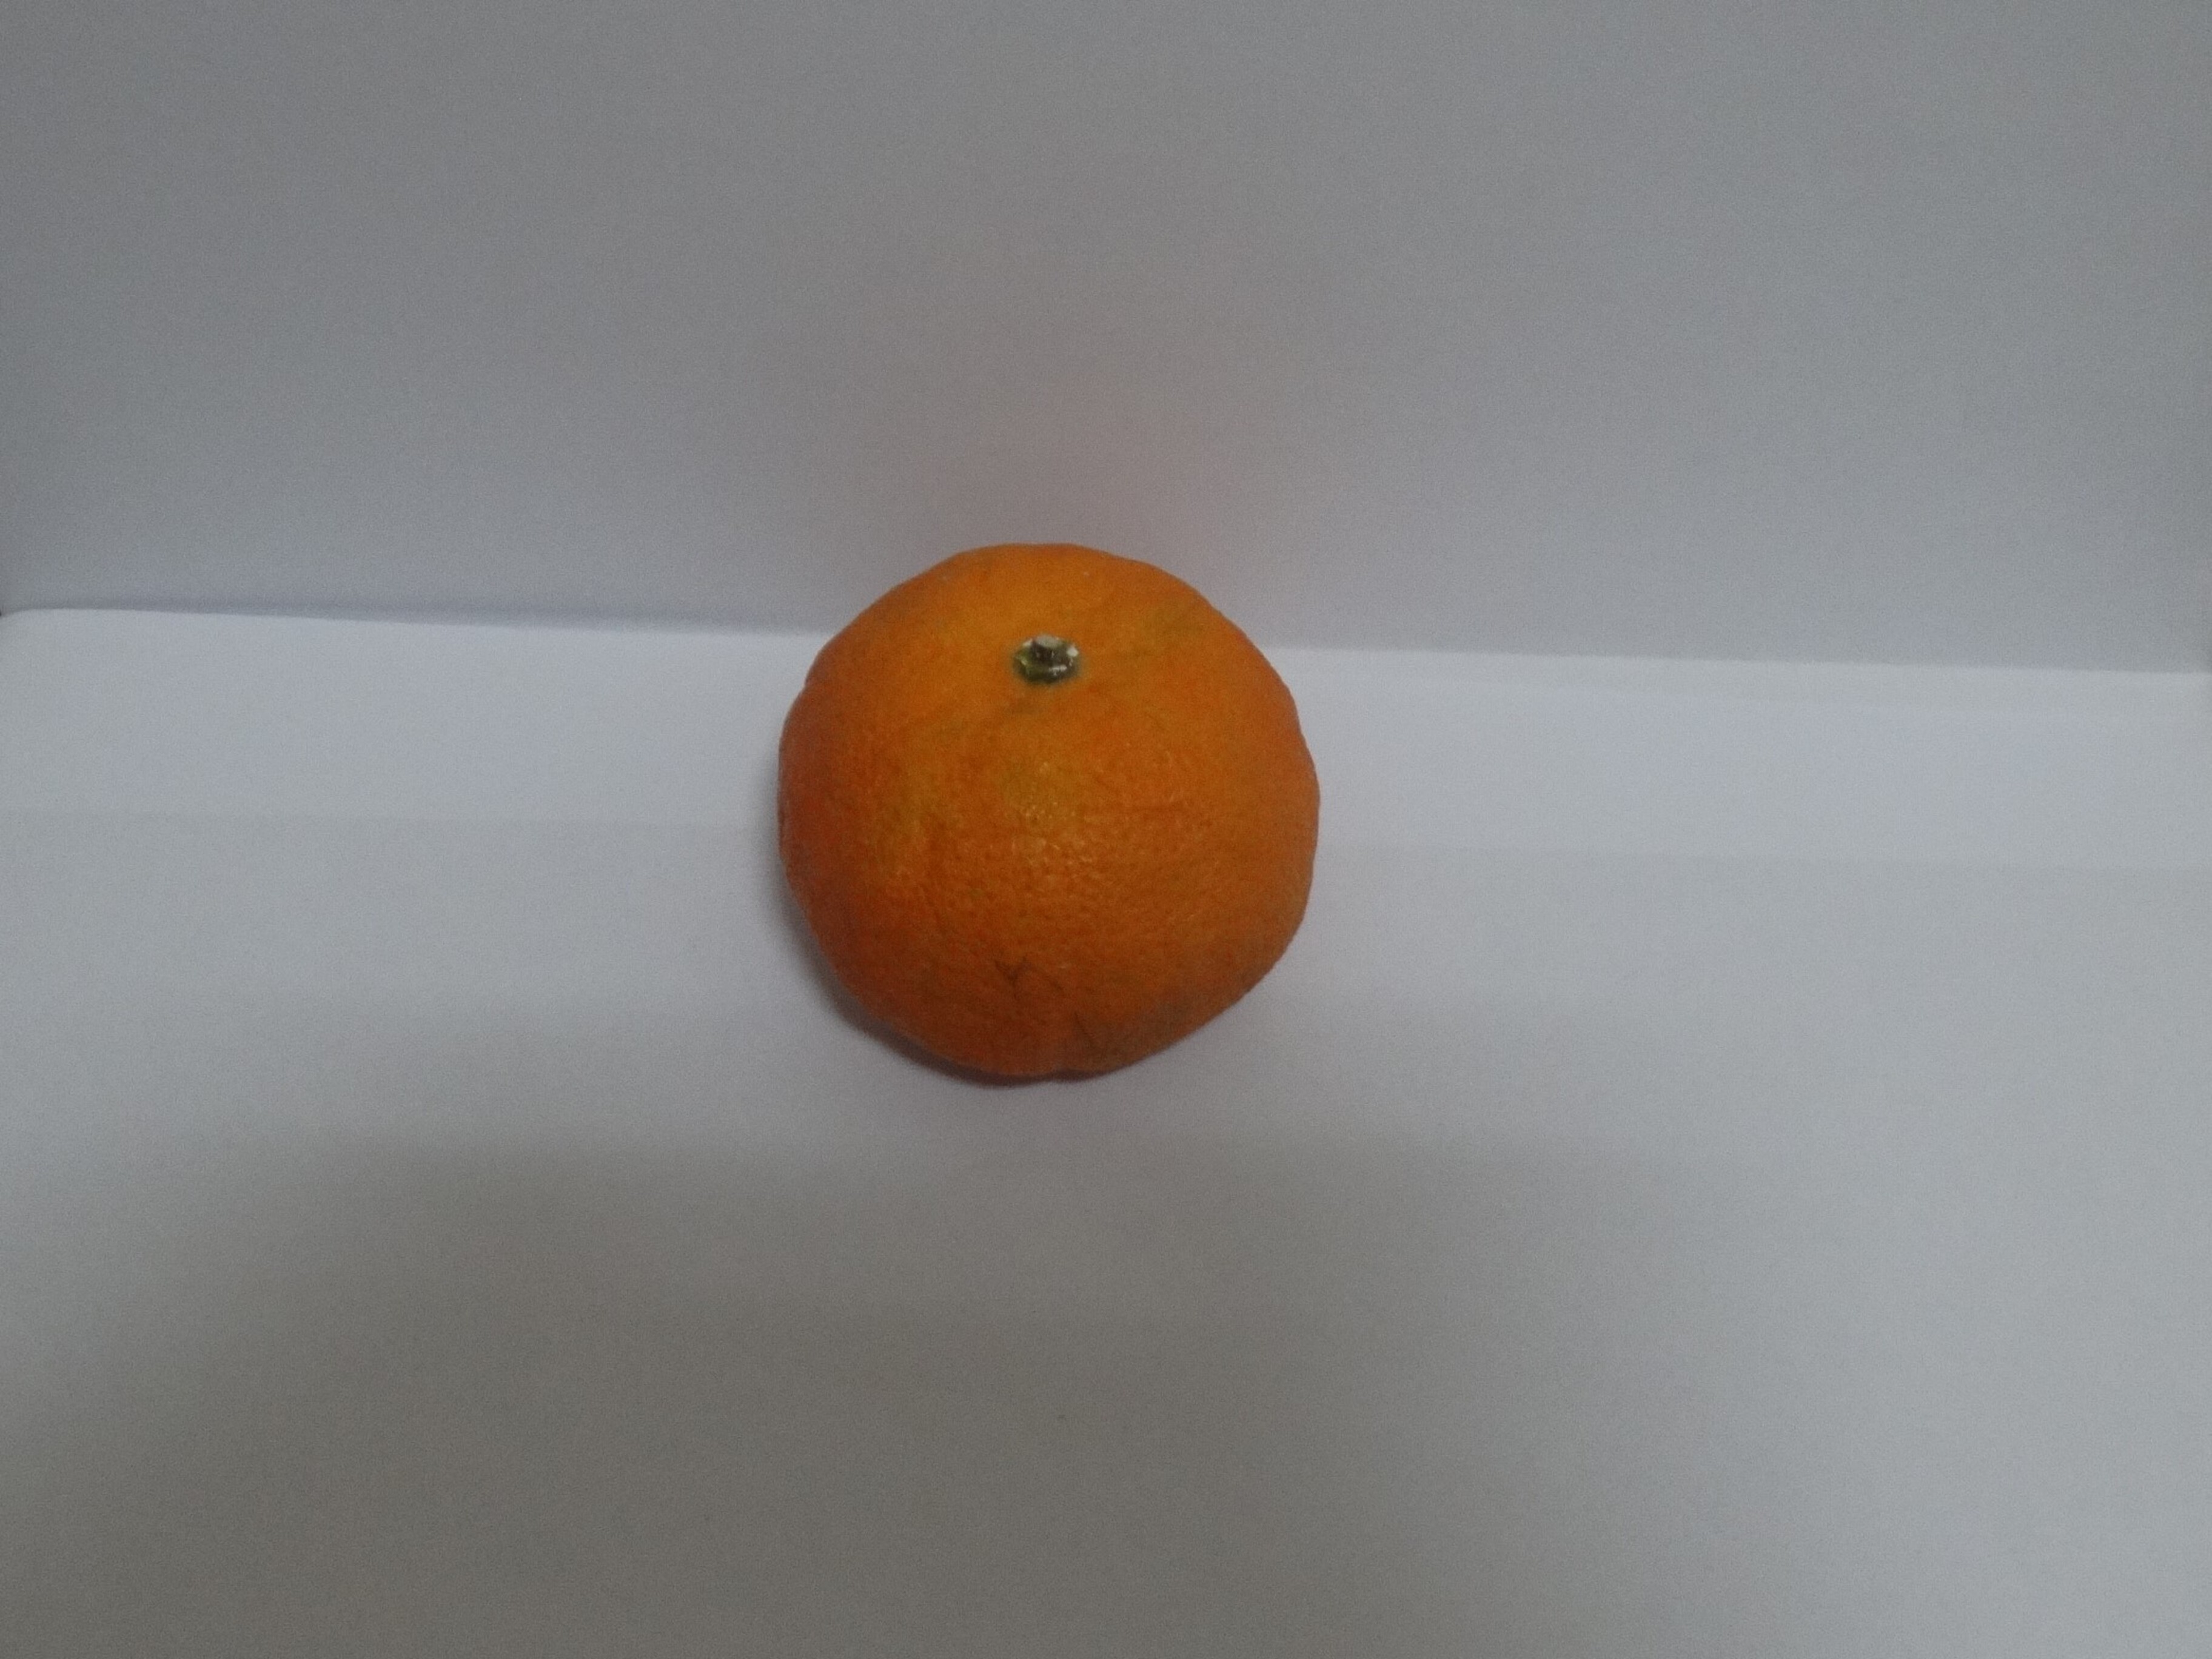
Citrus fruit variety: murcott